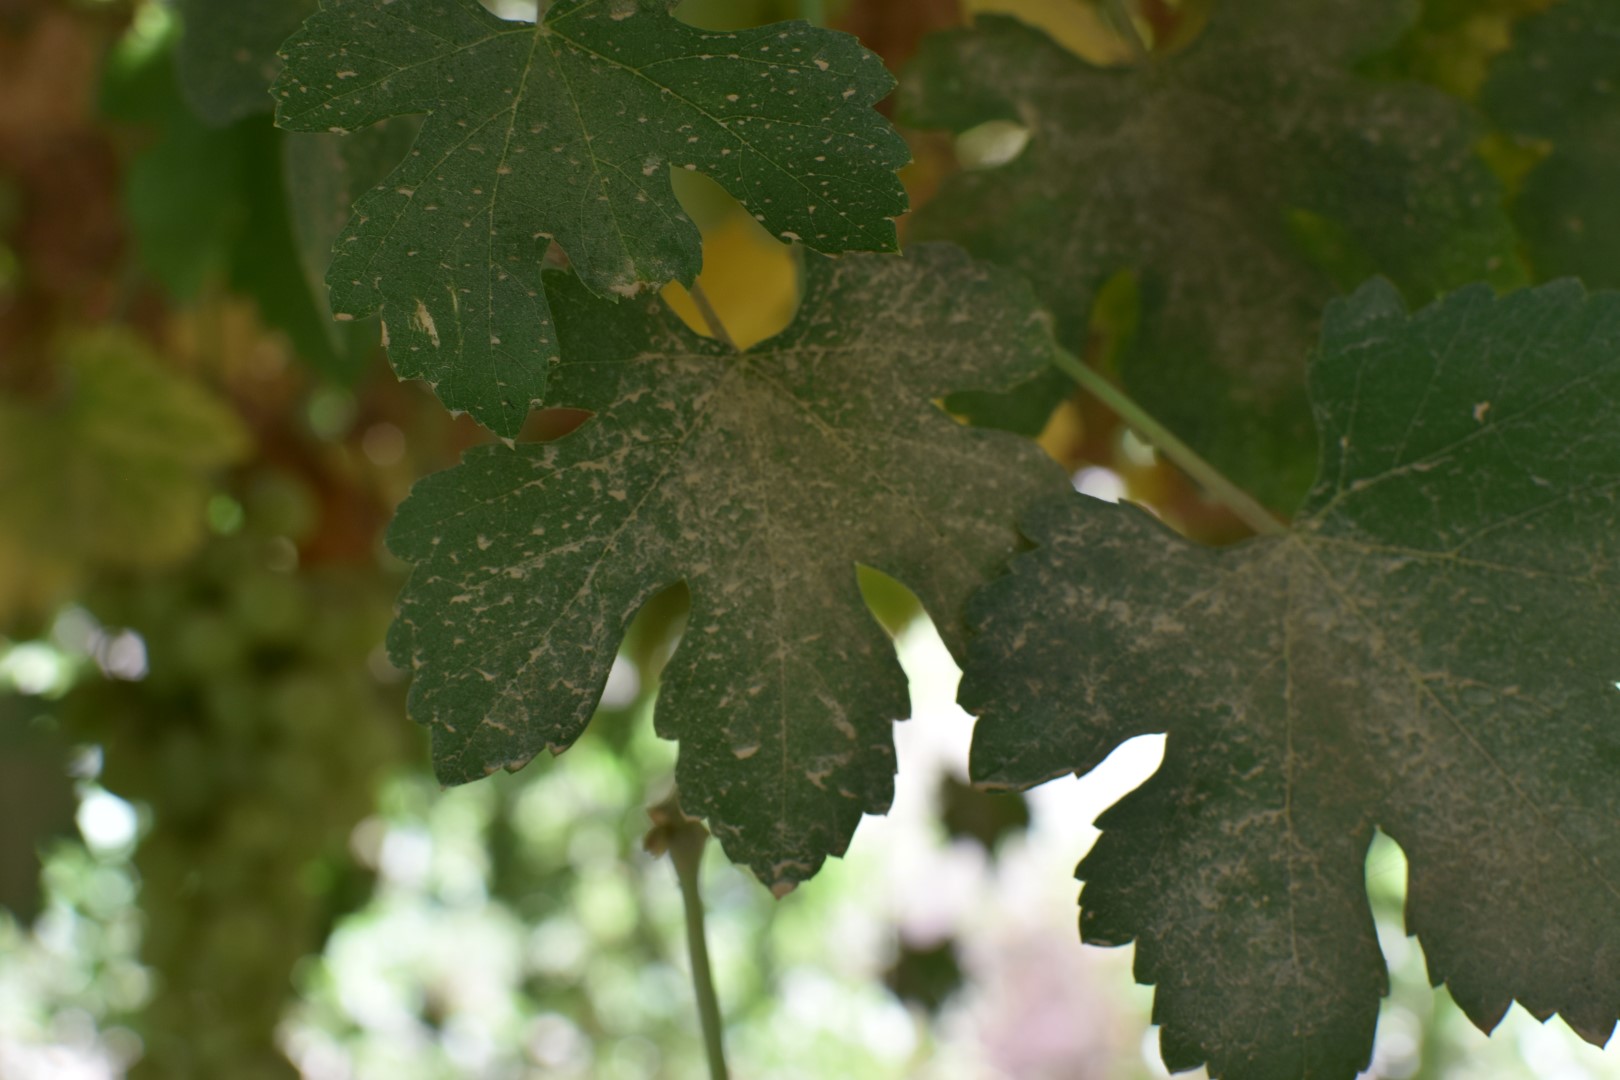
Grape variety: Halawani